Vocabulario manual de las lenguas castellana y mexicana

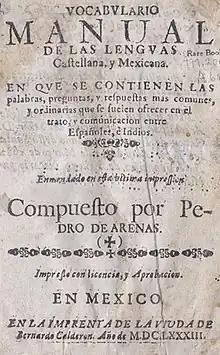
1683 edition.

Vocabulario manual de las lenguas castellana y mexicana is a Spanish-Nahuatl dictionary by Pedro de Arenas, first published some time before 1611 (the year of the second edition). It was one of the most popular Nahuatl dictionaries, going through at least eleven editions in 220 years.